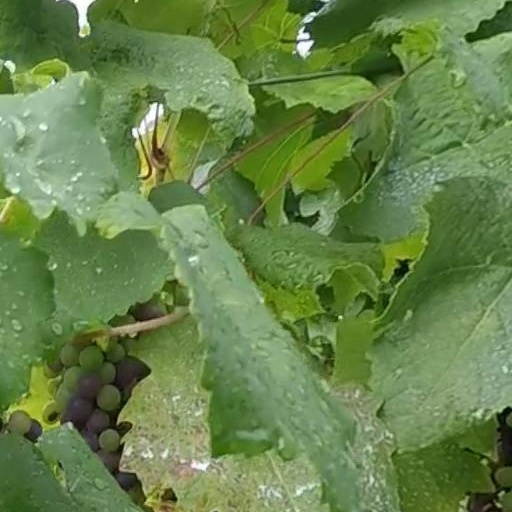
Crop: grape